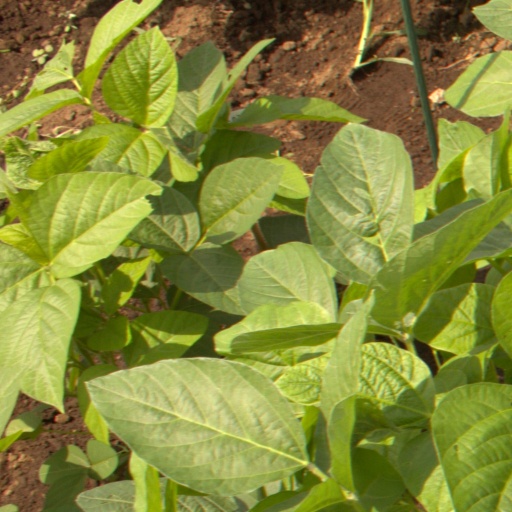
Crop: soybean